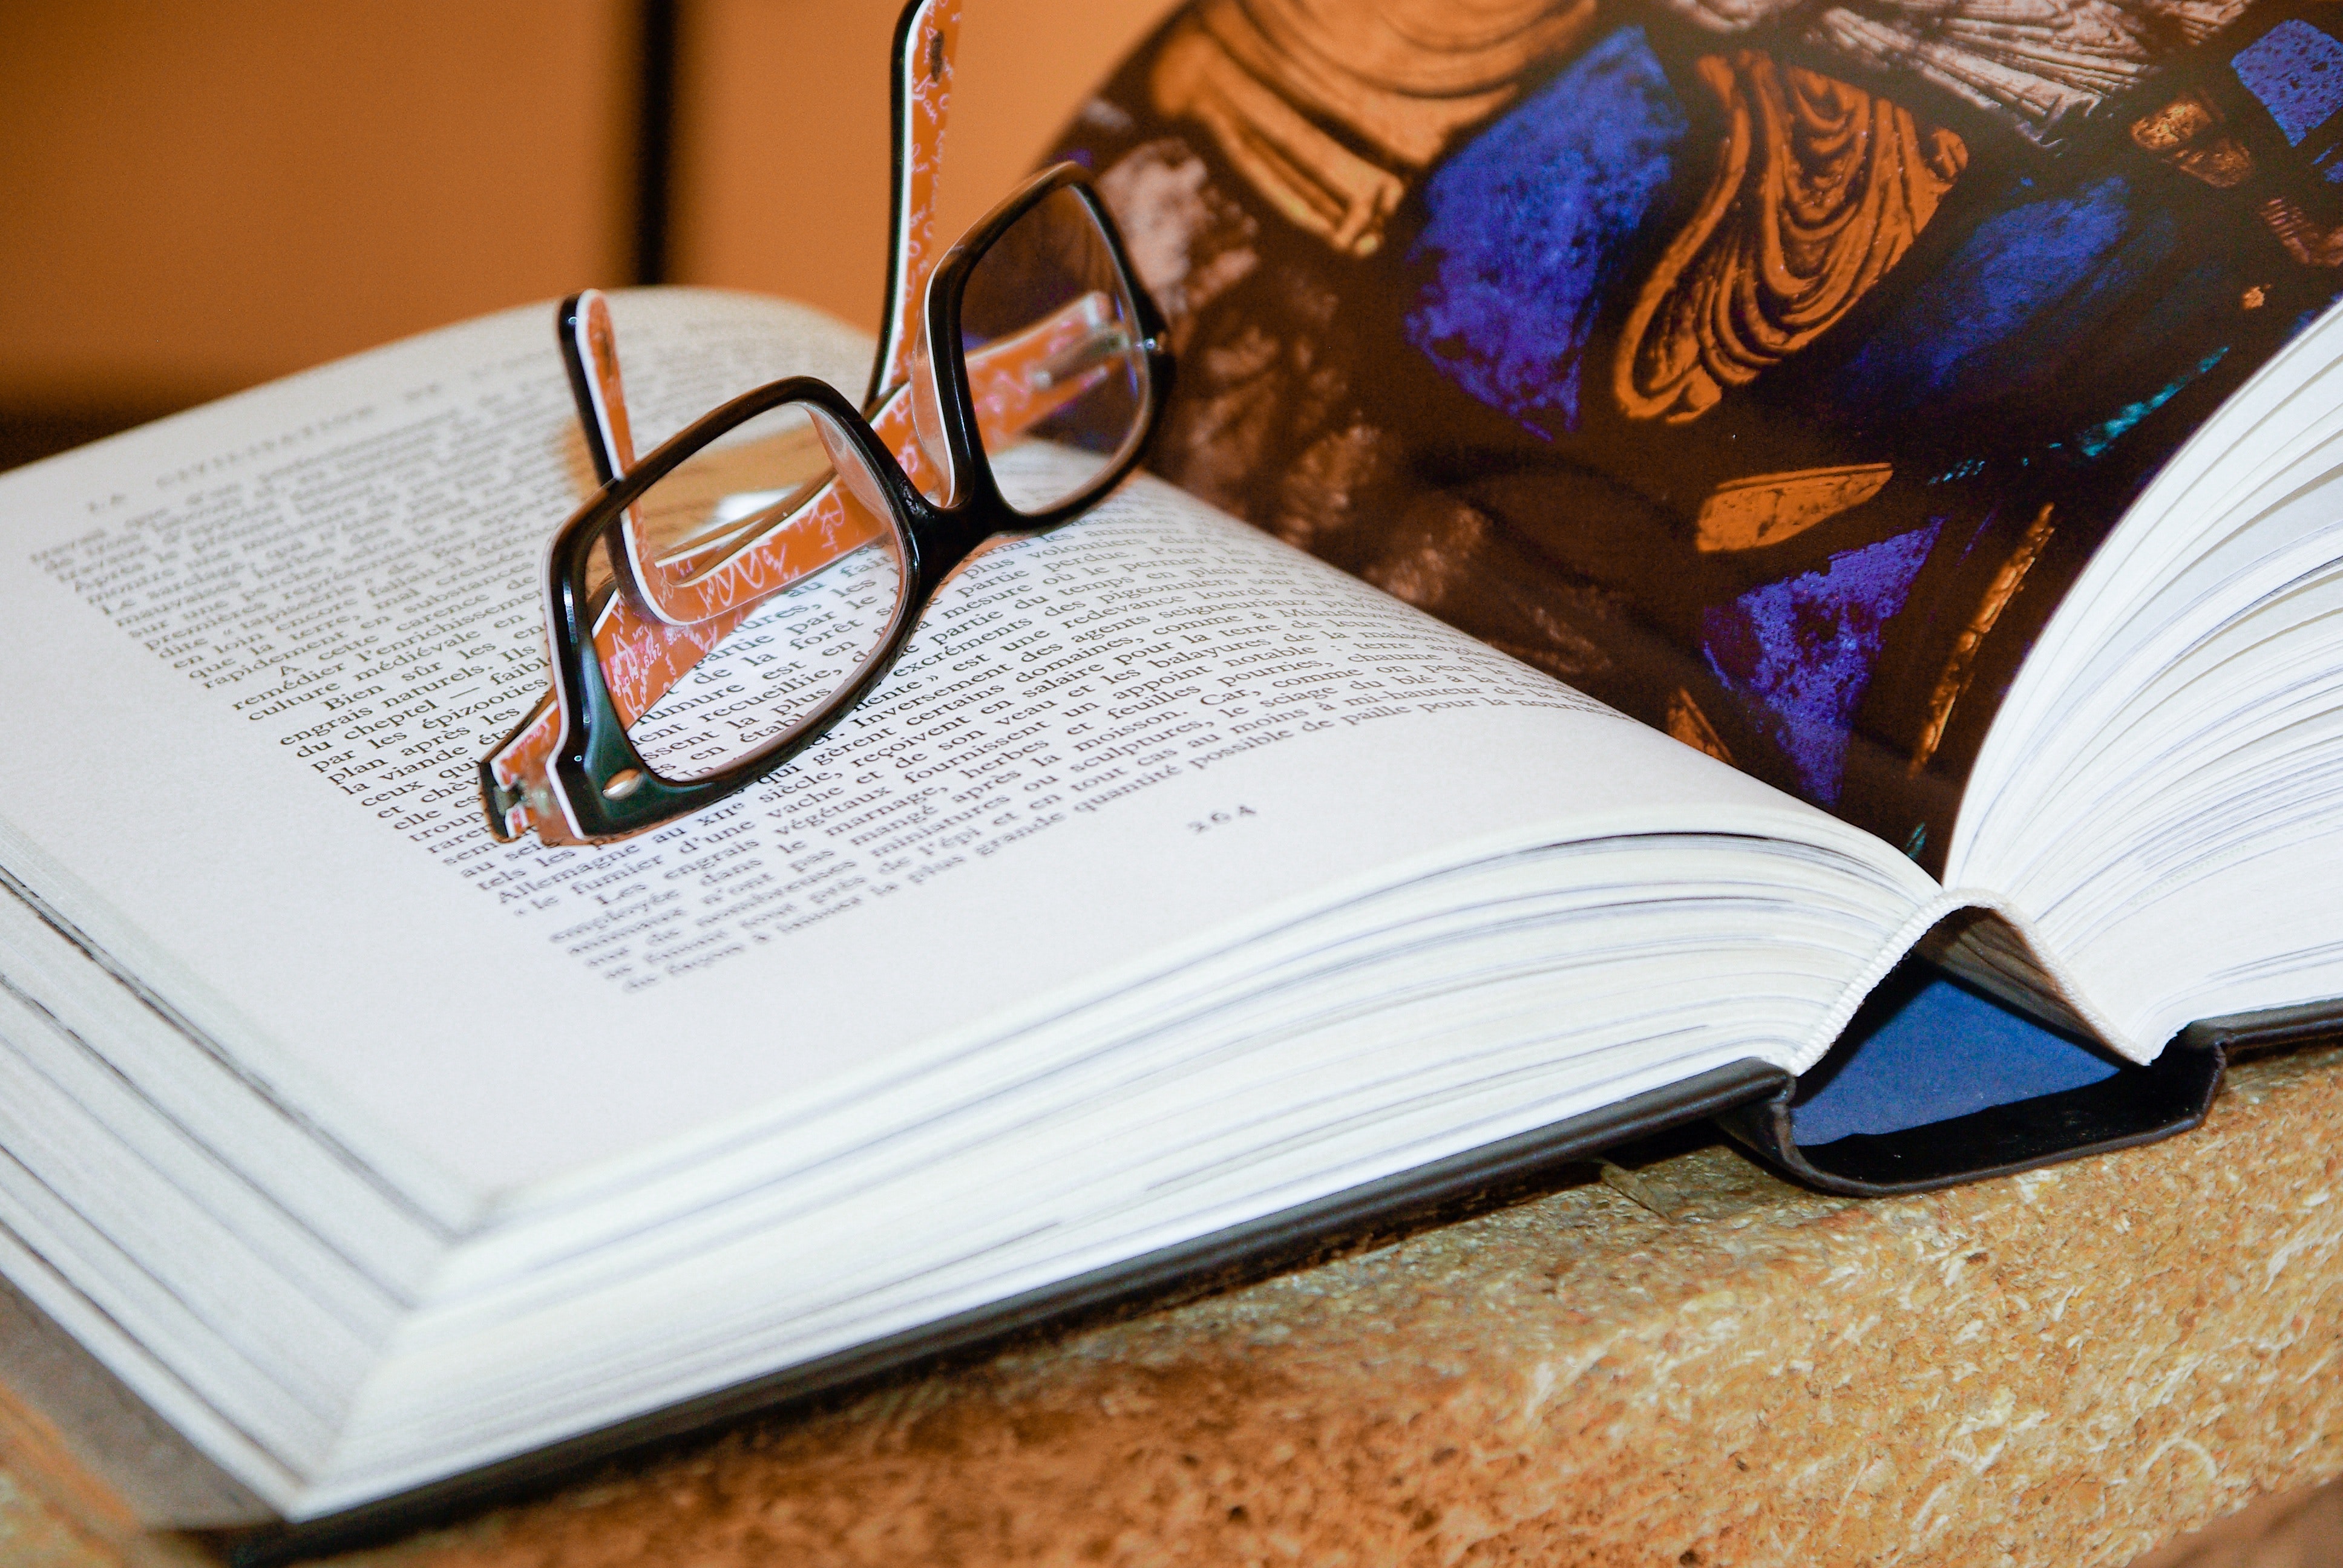
eyewear, glasses, book, reading, vision care, publication, notebook, paper